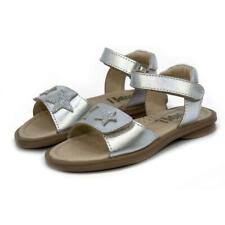
Waste category: shoes